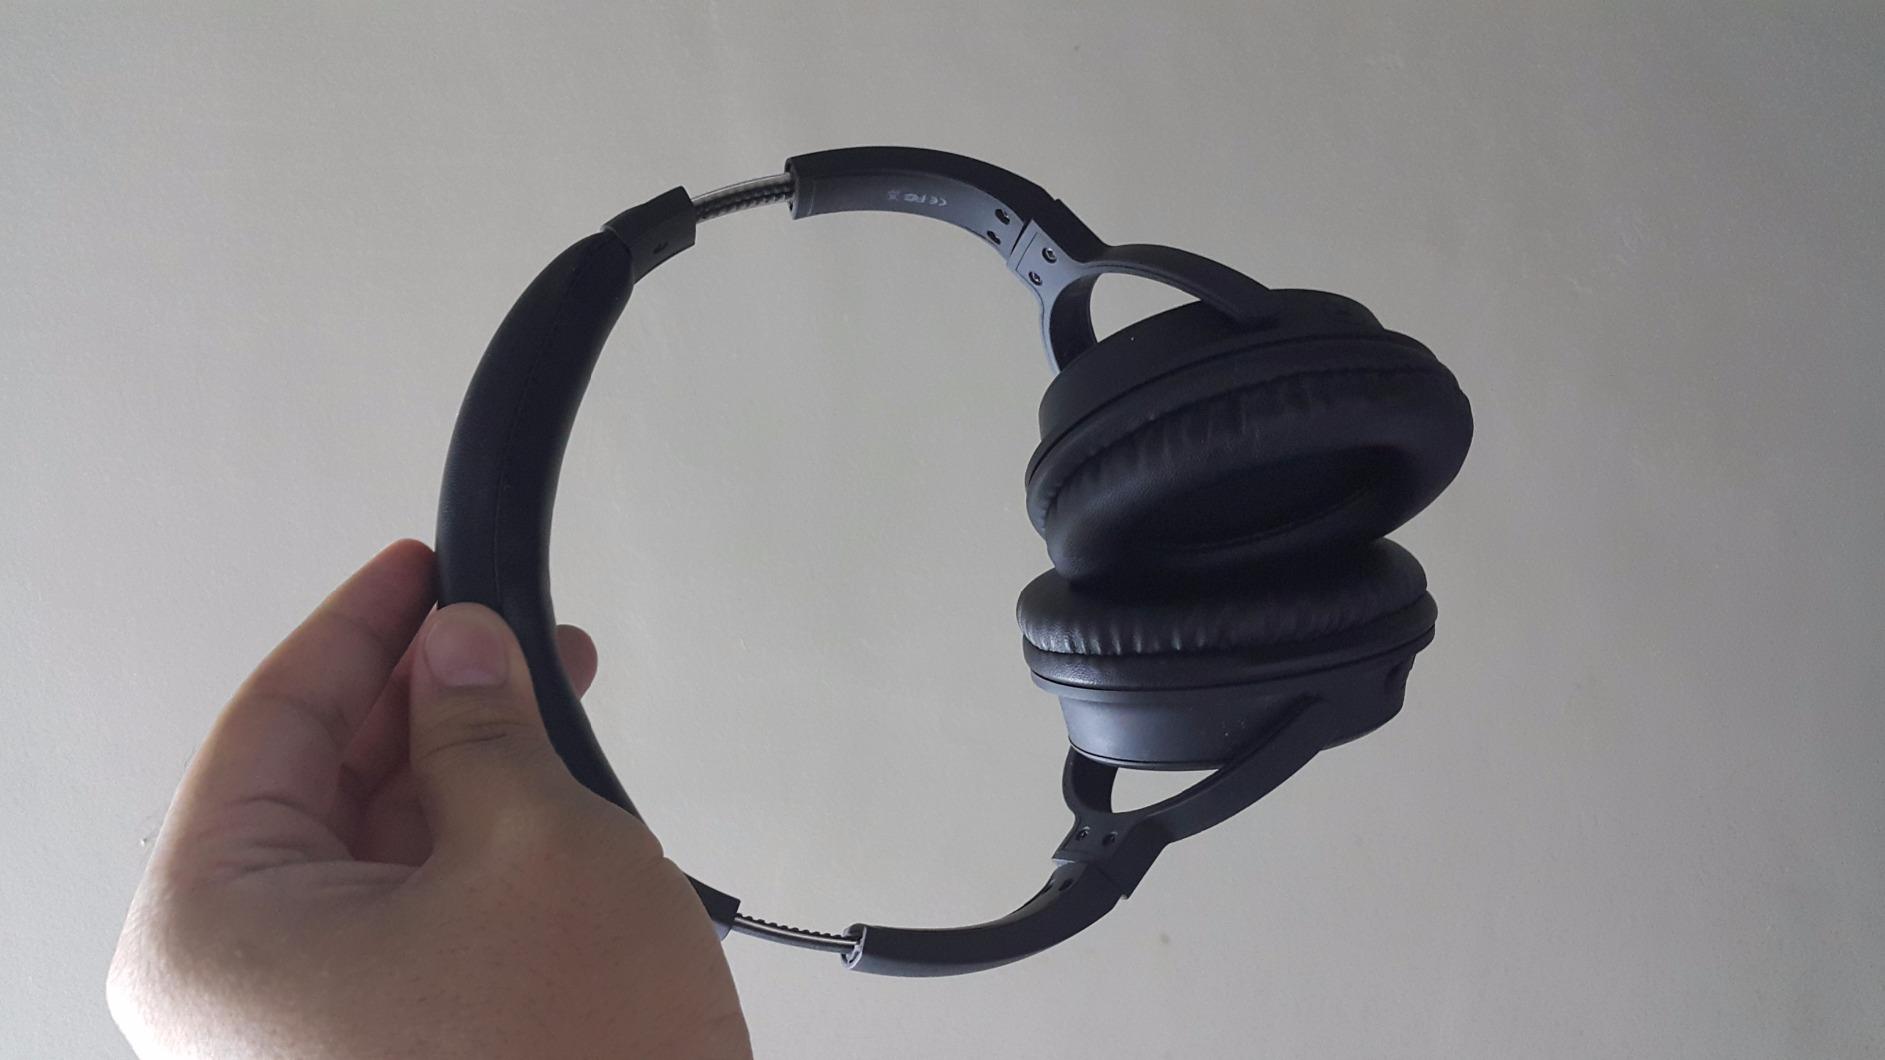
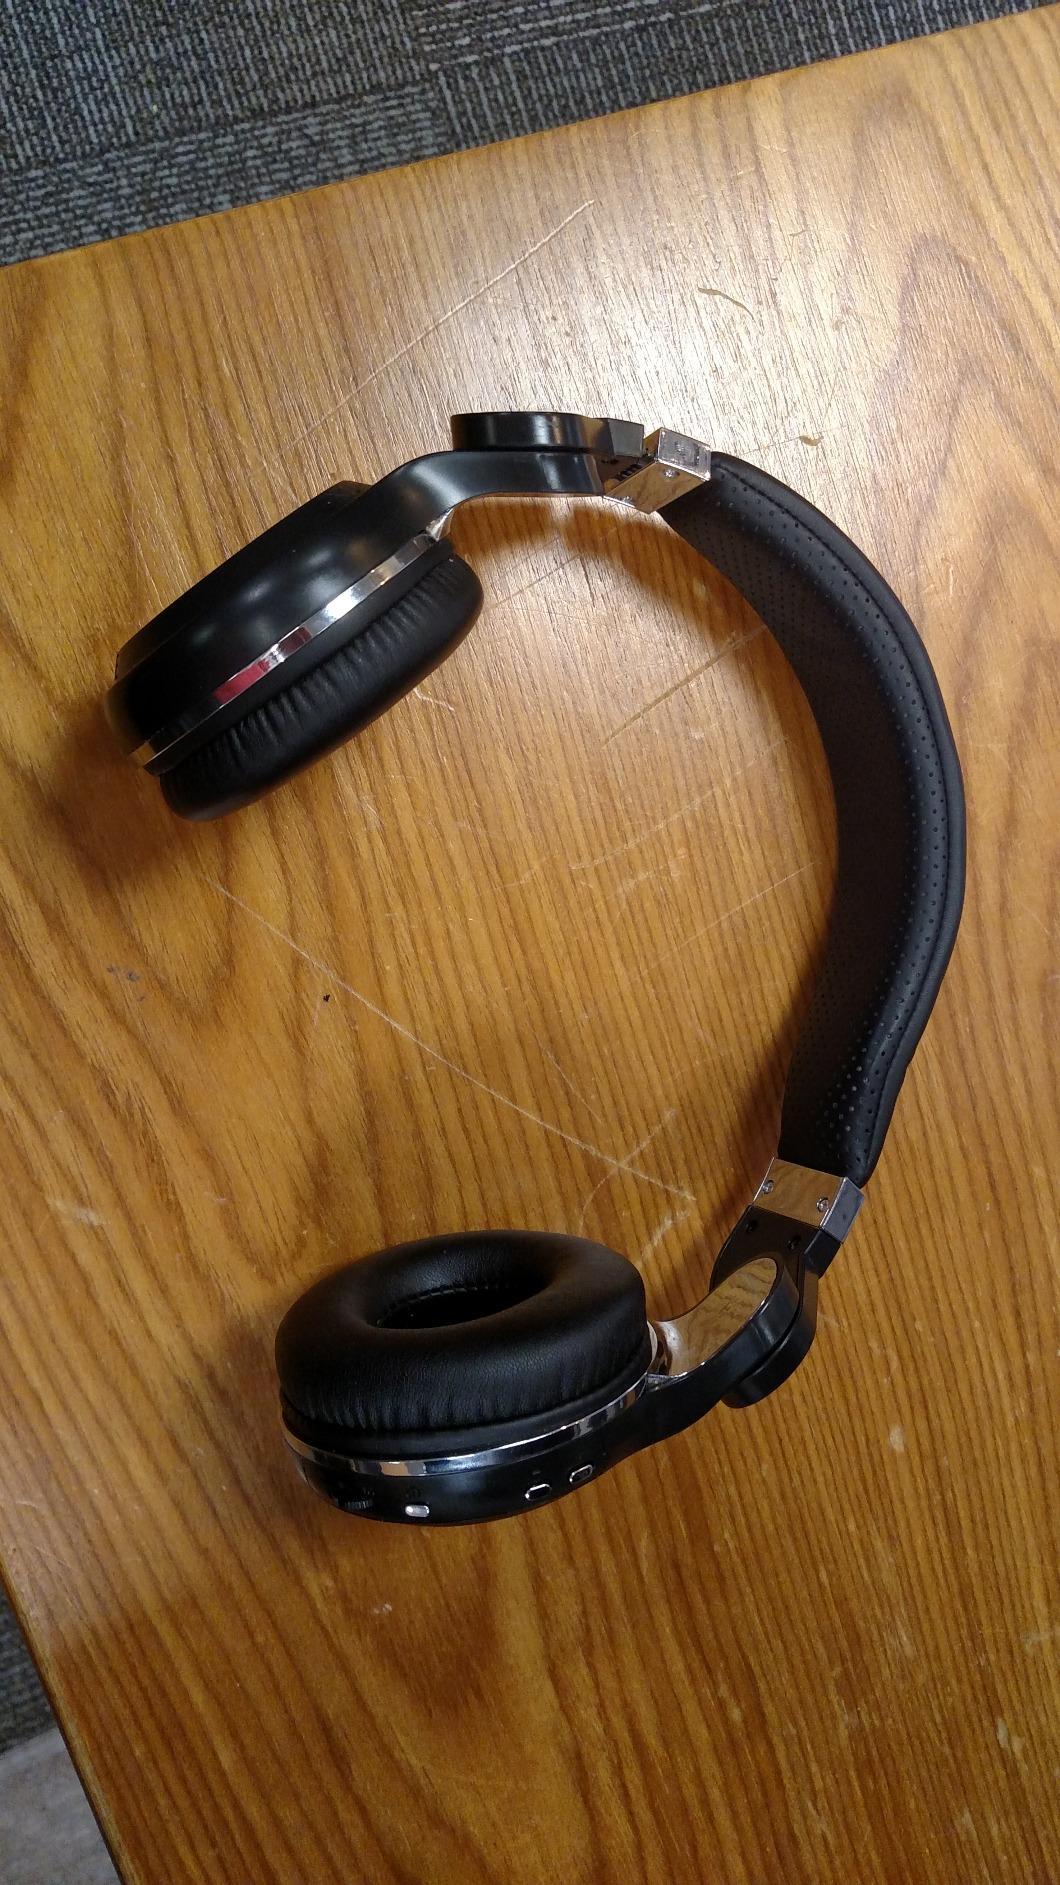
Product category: headphones
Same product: no